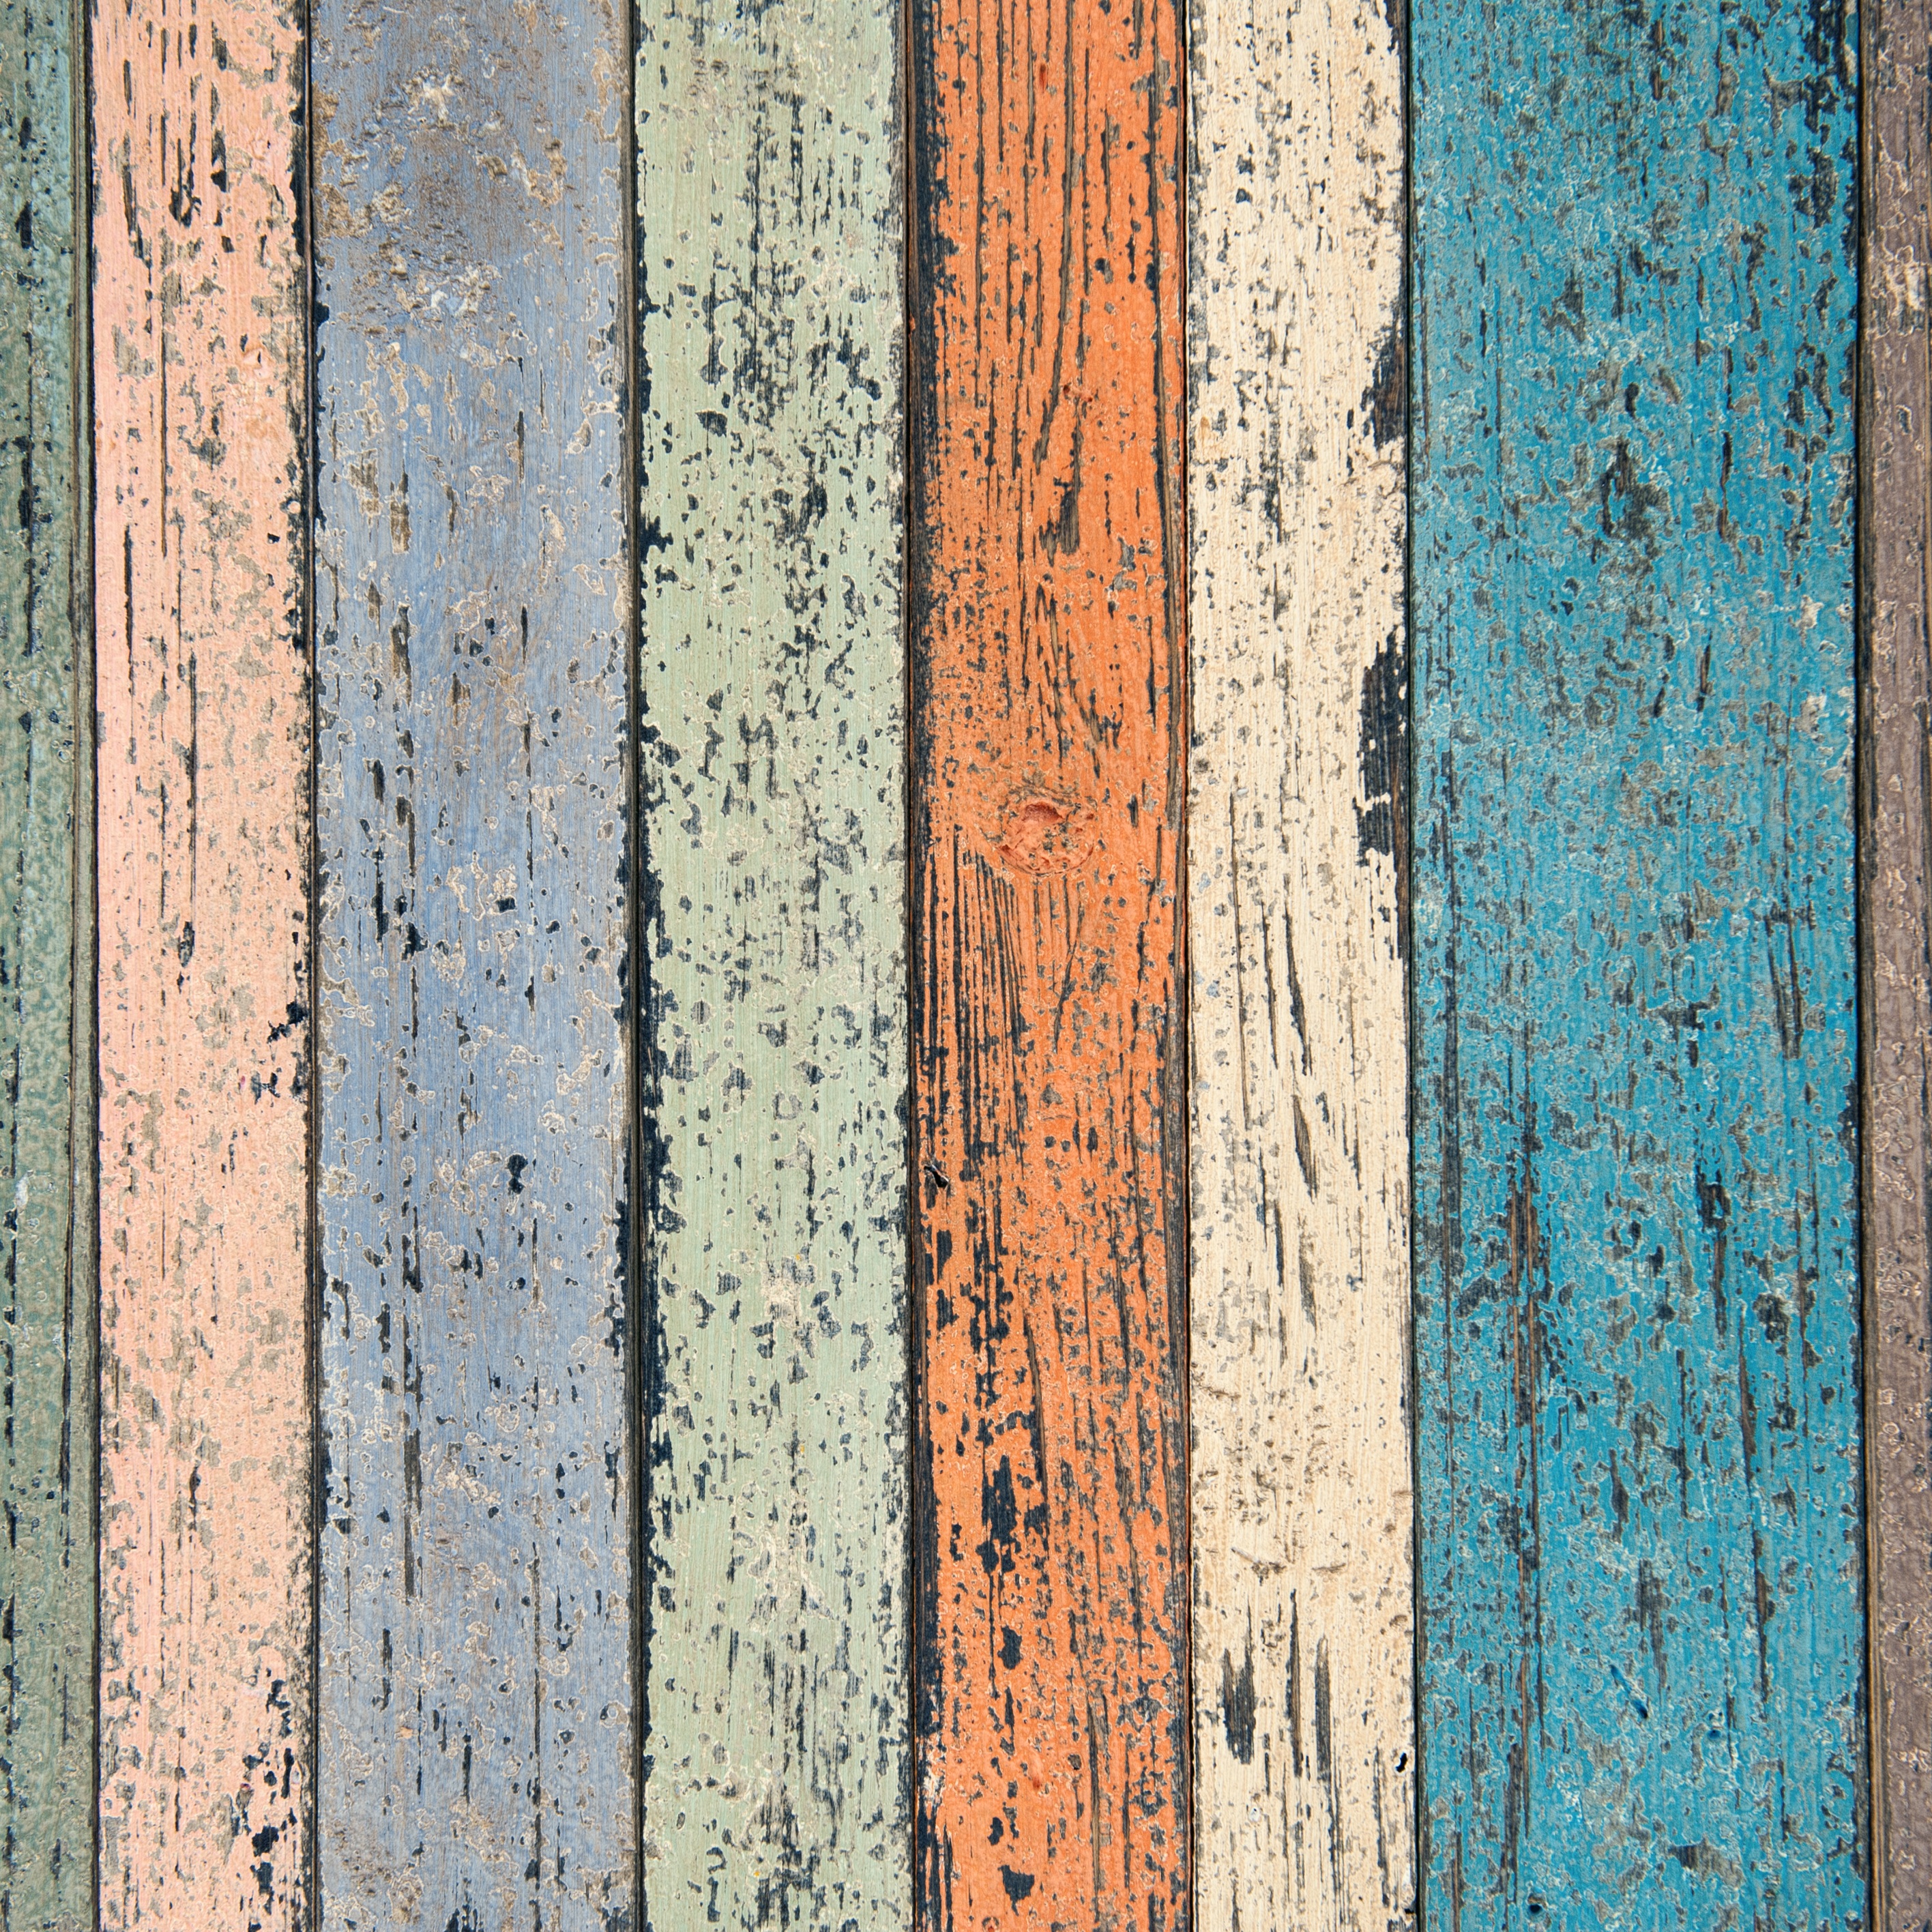
nature, abstract, board, wood, antique, grain, texture, floor, interior, window, building, home, wall, dark, decoration, pattern, line, green, color, macro, natural, banner, brown, soil, grunge, blue, dried, closeup, brick, lumber, decor, material, background, design, hardwood, decorative, carpentry, oak, backdrop, flooring, road surface, wood stain